Jaljulia

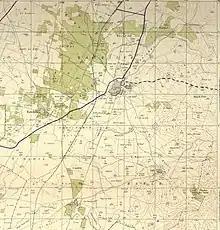
Jaljulia (Jaljulye) 1942 1:20,000

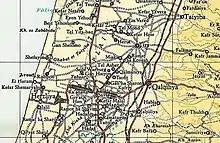
Jajljulia 1945 1:250,000

In the 1922 census of Palestine conducted by the British Mandate authorities, "Jaljulieh" had a population of 123 Muslims, increasing in the 1931 census to 260, still all Muslim, in a total of 60 houses.